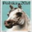
Label: horse